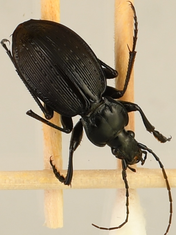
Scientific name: Carabus goryi
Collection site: Mountain Lake Biological Station NEON (MLBS), plot MLBS_009